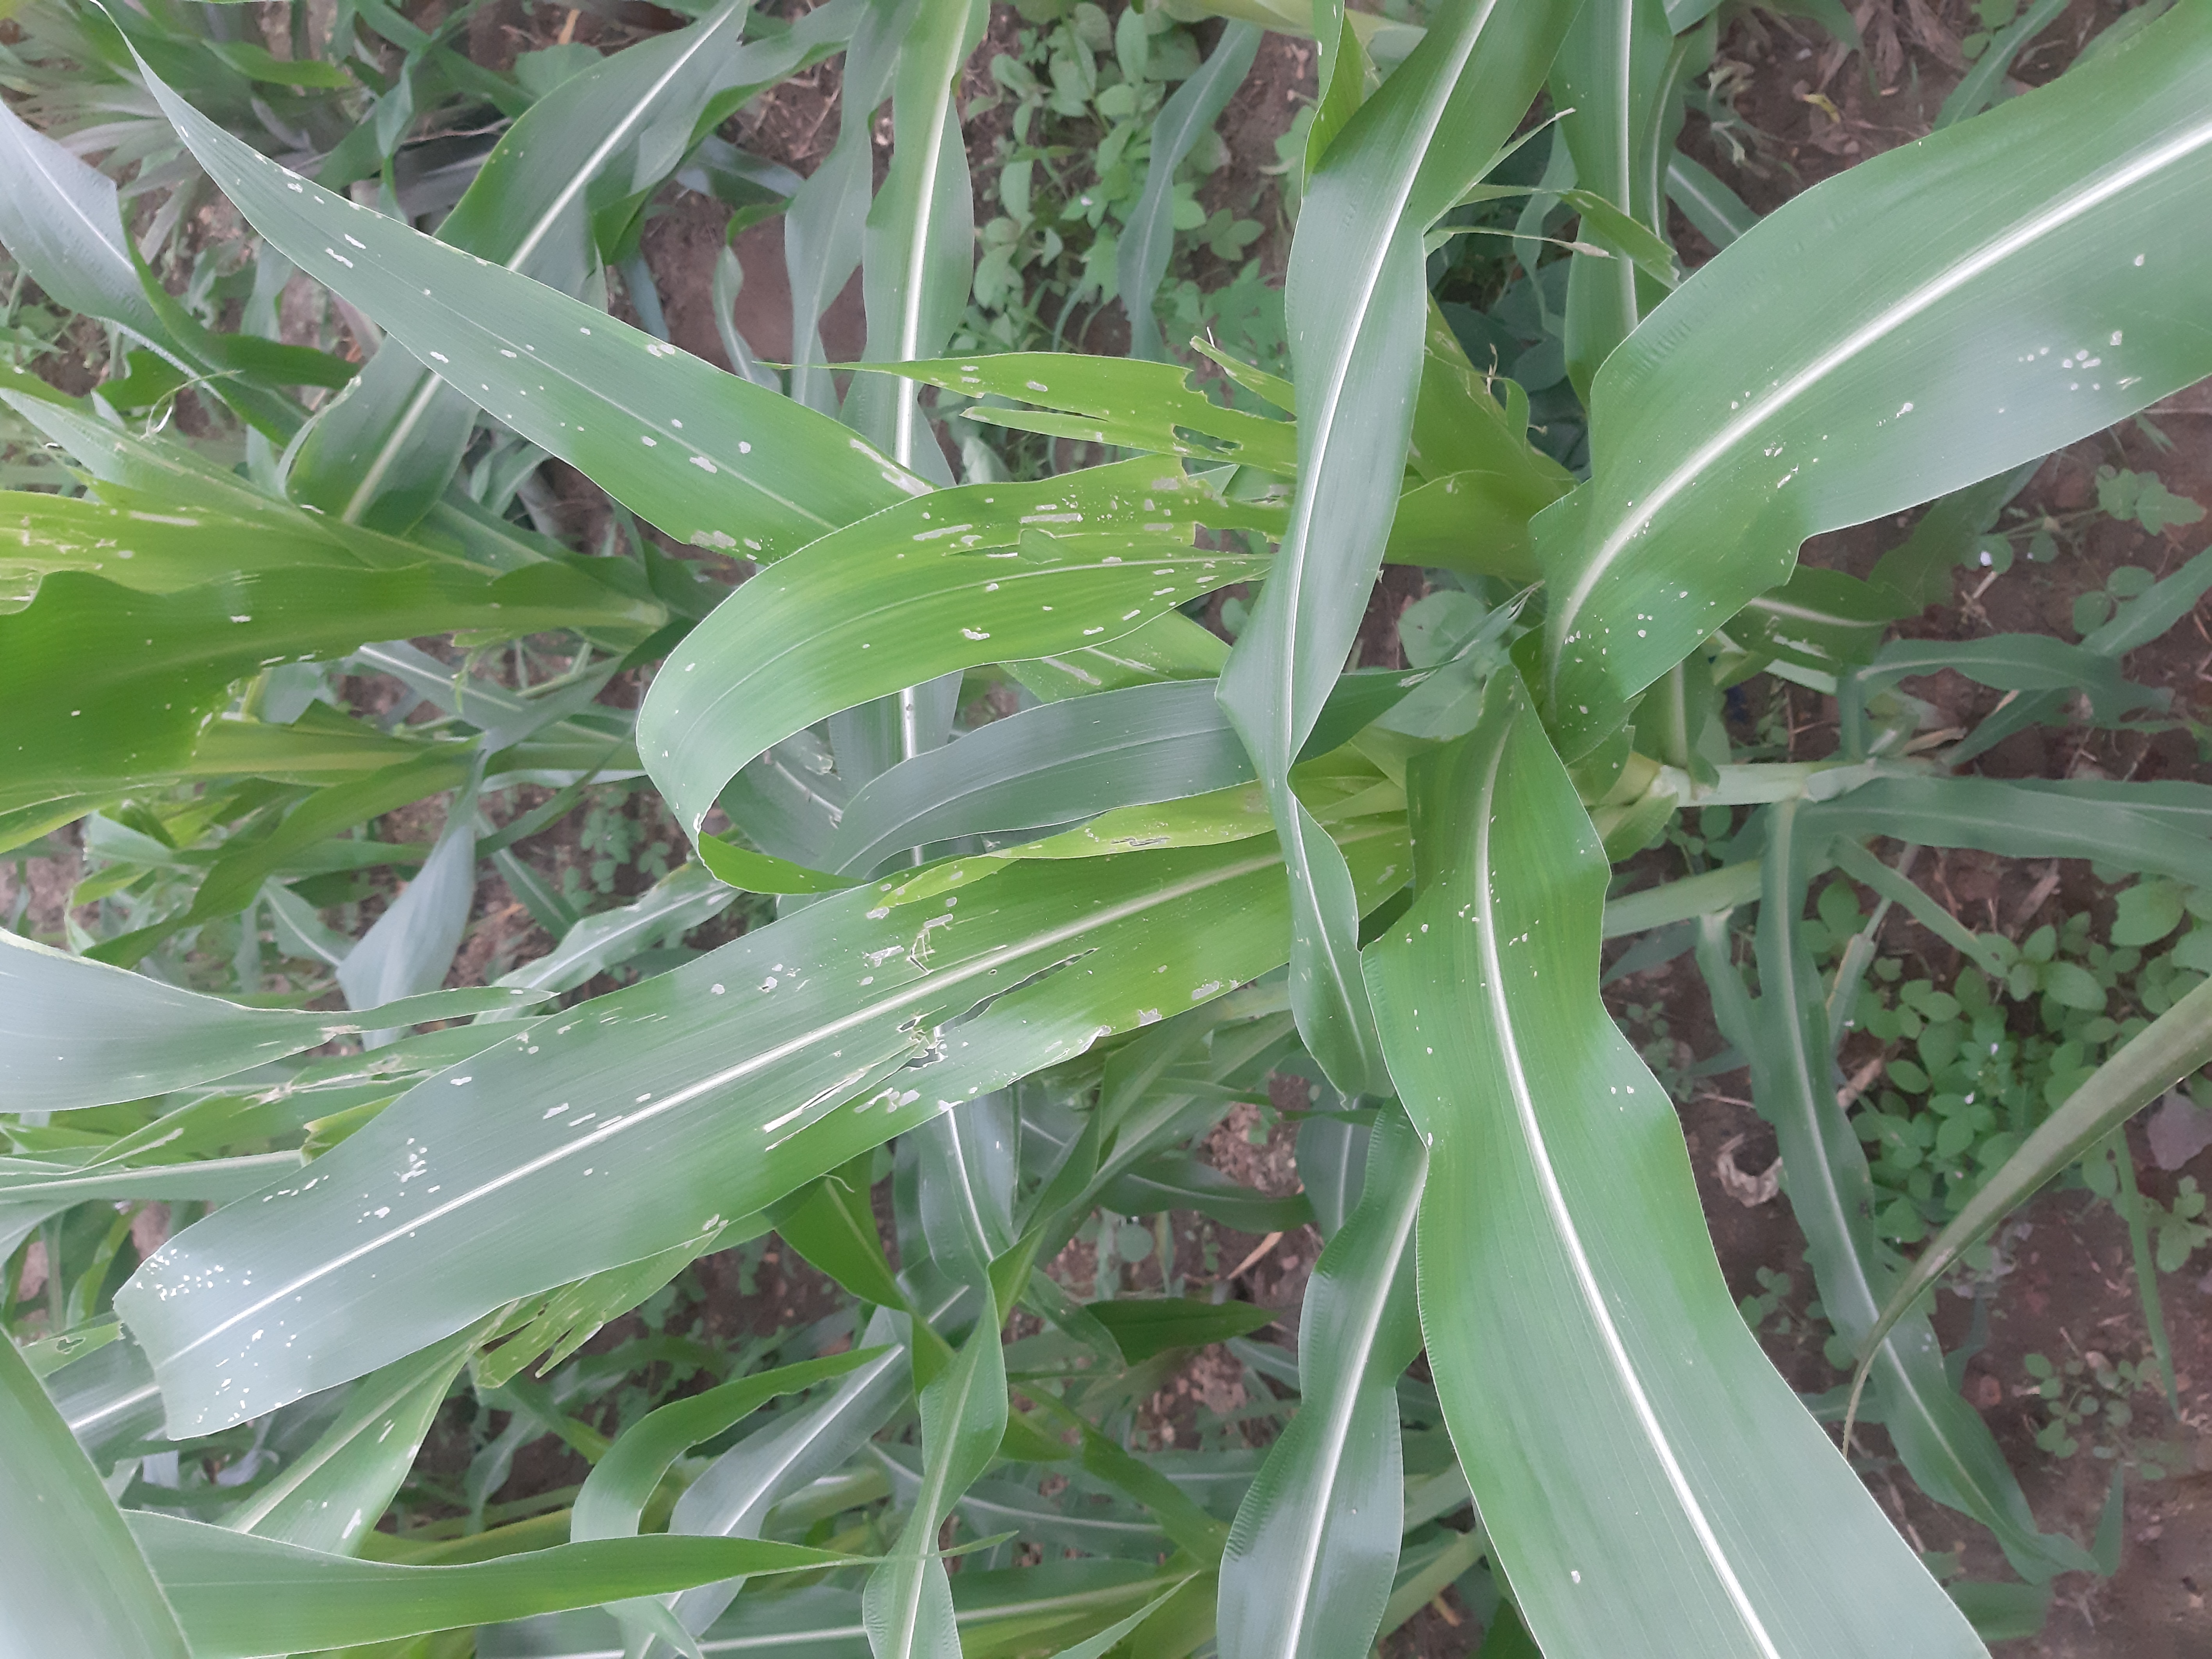
Label: spodoptera_frugiperda